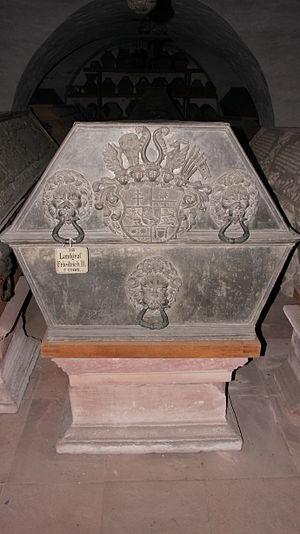
Frédéric II est landgrave de Hesse-Hombourg de 1680 à sa mort.